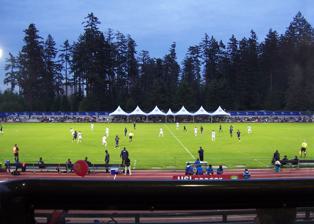
Building: Swangard Stadium
Country: Canada
Year built: 1969
Multi-purpose stadium in Burnaby, British Columbia Swangard Stadium Location 6100 Boundary Road Burnaby , British Columbia Canada  V5S 3R2 Coordinates 49°13′51″N 123°01′17″W / 49.23083°N 123.02139°W / 49.23083; -123.02139 Public transit Patterson Owner City of Burnaby Capacity 5,288 Field size 115x75 yds (soccer) 150x65 yds (Canadian football) Surface Natural grass Opened 1969 Tenants Vancouver 86ers and Whitecaps (various leagues) 1987–2010 Simon Fraser University Clan ( GNAC ) 1969–2007, 2014–2015 Vancouver Riptide ( AUDL ) 2013–2017 TSS FC Rovers ( USL2 ) 2017–2020, ( L1BC ) 2022–present TSS FC Rovers Women ( WPSL ) 2018–2020, ( L1BC ) 2022–present Whitecaps FC 2 ( MLS Next Pro ) 2022–present Vancouver Rise FC ( NSL ) 2025–present Swangard Stadium is a multi-purpose stadium in Central Park in Burnaby , British Columbia . Primarily used for soccer , rugby, football , and athletics , the stadium also used to be home to the Simon Fraser Clan football team and the Vancouver Whitecaps while they were in the Canadian Soccer League (CSL) and various US-based Division 2 leagues. It opened on April 26, 1969, and has a capacity of 5,288. History In 1969, Vancouver Sun sports journalist Erwin Swangard raised nearly $1 million for the construction of an athletic stadium in Central Park in Burnaby , British Columbia . British Columbia Premier W. A. C. Bennett officially named the stadium after Swangard at its opening on April 26, 1969. Swangard was not present on the day of the opening, having been sent to start a newspaper in Nigeria. Vancouver Whitecaps The city of Vancouver launched a professional soccer team in 1986, named the Vancouver 86ers (now known as the Whitecaps). The Canadian Soccer League (CSL) club began playing in 1987 and made Swangard Stadium their home pitch. The stadium served its last season as the Whitecaps' home in 2010, as the club joined Major League Soccer (MLS) in 2011. As Swangard does not meet MLS standards for capacity, the City of Burnaby initially proposed to keep the team in Burnaby by renovating the stadium and expanding its capacity to 20,000 seats. This plan, however, fell through, and the Whitecaps eventually decided they wanted to move to a new, larger soccer-specific home at the Whitecaps Waterfront Stadium . Currently the Whitecaps are playing at BC Place Stadium and president of the organization, Bob Lenarduzzi has stated the club intends to stay at BC Place for the time being and plans for a new stadium are all on hold. International events The stadium's capacity was temporarily increased to 10,000 for the 2007 FIFA U-20 World Cup . In the past, it has hosted home games for the Canadian men's and women's soccer teams in Olympic and World Cup qualifying. In some cases, crowds in excess of 10,000 have witnessed games, with many of the fans standing. Swangard has also been the host stadium of the 2002 FIFA U-19 Women's World Championship . Other events In 2013, the Vancouver Riptide , a professional ultimate team competing in the American Ultimate Disc League , became a tenant of Swangard Stadium but they ended play at end of 2017 season and are being moved to Portland, Oregon for the 2020 season. In June 2014, Simon Fraser Clan announced that Swangard Stadium would be their football team's home field for the 2014 season. The Clan returned to their campus again starting with the 2016 season. It is also used very frequently for track and field meets in the Lower Mainland. In March 2015, the first Quidditch Canada National Championship took place at the stadium. The TSS FC Rovers played their home soccer games there starting in the 2017 season when they played in the USL League Two Northwest Division. The TSS FC Rovers Women's team of the Women's Premier Soccer League also use the stadium as their home. They started play in the 2018 season. Starting in the 2022 season, both men's and women's teams will play in the new League1 British Columbia (L1BC) soccer league. The Whitecaps FC 2 of the MLS Next Pro , the reserve team of the Vancouver Whitecaps FC of Major League Soccer , will play all their home games at the stadium starting in March 2022. References